Maria Mies

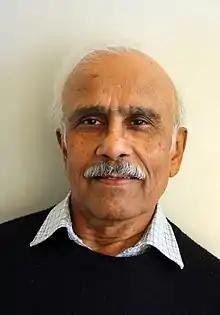
Saral Sarkar, 2010

Mies arrived in India in 1978 to analyze rural subsistence production, meaning how domestic and farm labour, as well as cottage industry, allowed families to survive, but also led to the expansion of wealth for landlords and industries. She remained in India to the end of 1979 and spent time with her former pupil, Sarkar, who at the time was a lecturer at the Goethe Institute in Hyderabad. The results of her study of rural industry were published as "The Lacemakers of Narsapur: Indian Housewives Produce for the World Market" in 1982. She returned to Europe after accepting a position at the International Institute of Social Studies in The Hague. There, she created a master's degree programme for women from developing countries. To enable her students to complete the practical requirements, Mies made contact with local feminist groups to develop joint projects they could carry out. The administration decided not to renew the "Women and Development" programme for the next semester but Mies and her students successfully protested and the course continued to be offered. Because no textbooks at that time existed on the history of women's movements, particularly for the Global South, Mies and Kumari Jayawardena, a political scientist at the University of Colombo, wrote a series of texts for their students to use. Launching an international research project, she worked with scholars Mia Berden, Rhoda Reddock, and Saskia Wieringa to create a historiography of women's movements for Africa, Asia, the Caribbean, and Latin America with help from academics and activists from those countries.